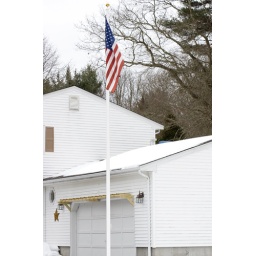
American flag stands against a white house covered in more white. Westport, MA.